Omnia (DJ)

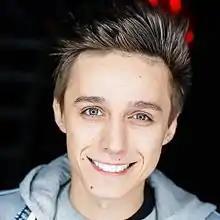

Evgeny Smirnov (born May 18, 1987), better known by his stage name Omnia, is a Ukrainian DJ and music producer and singer from Donetsk. His music is a blend of trance and progressive house sounds. He has been included twice in the DJ Mag Top 100 DJs poll from 2012 to 2013.